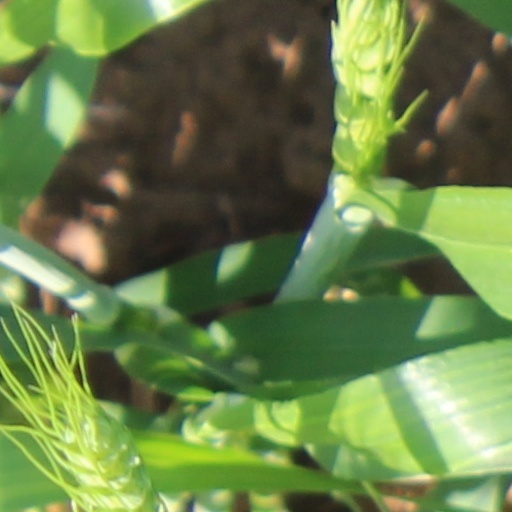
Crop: wheat